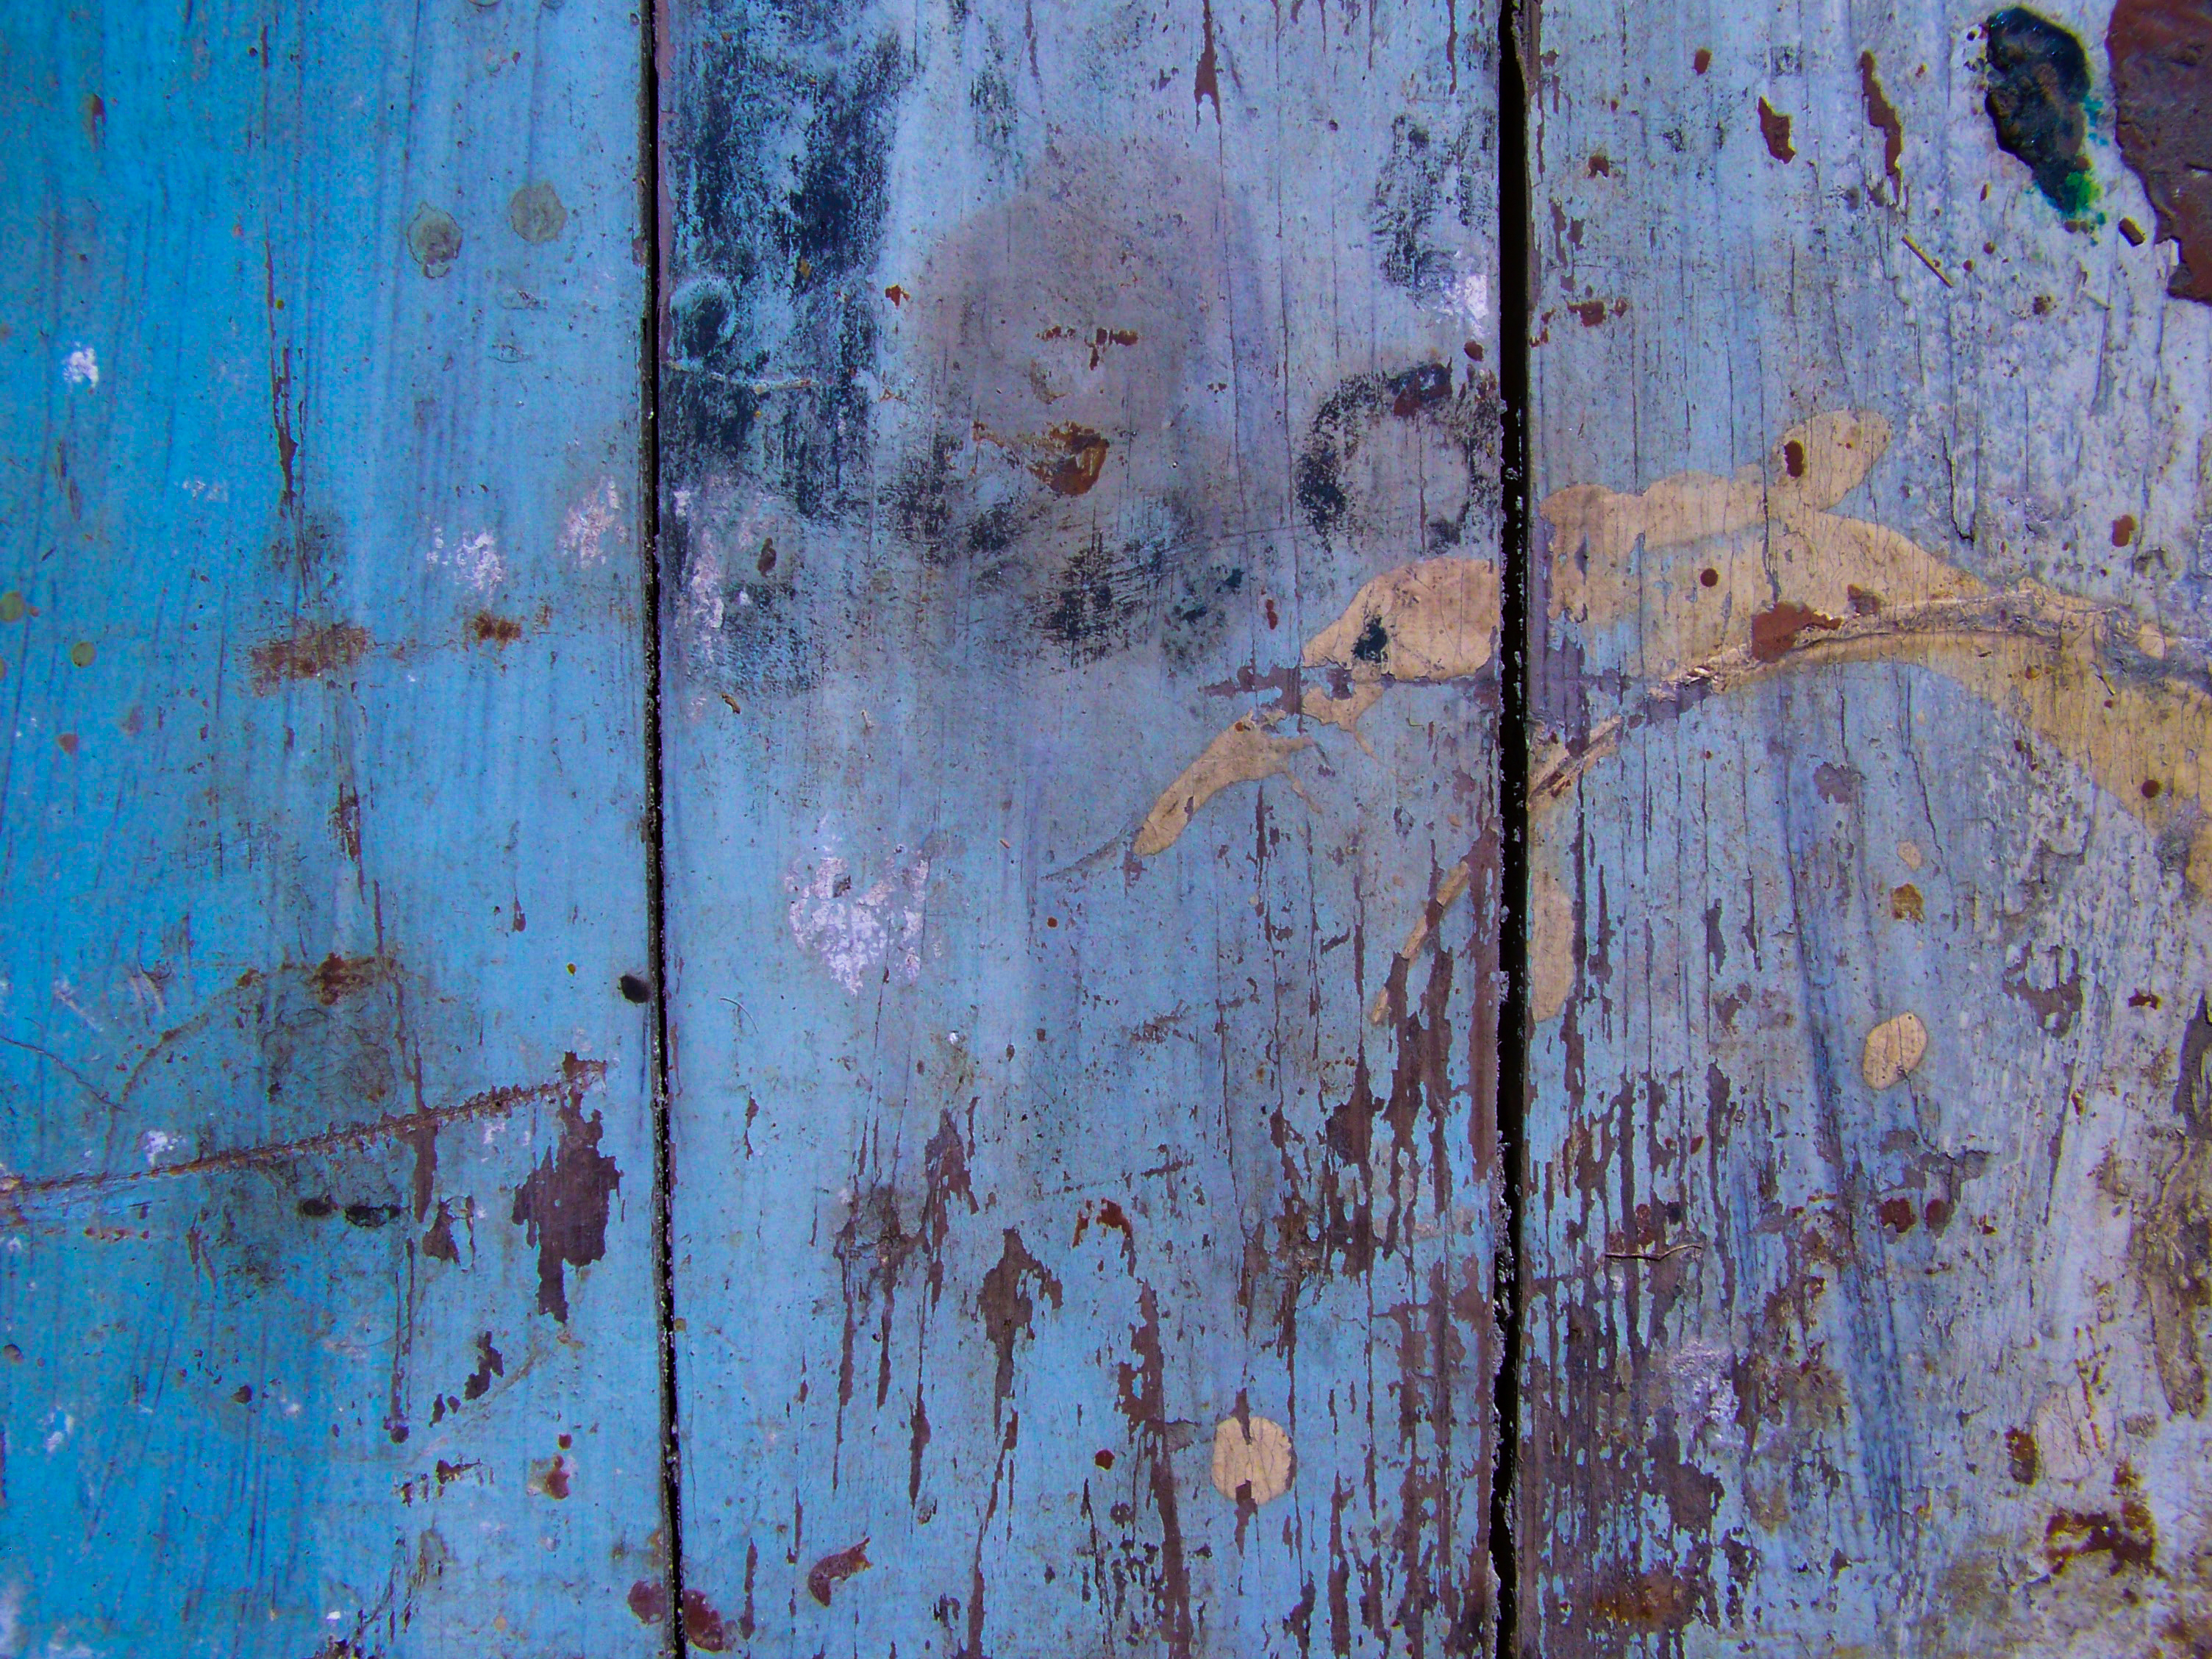
cardboard, background, wood, board, retro, vintage, artistic, style, blue, blank, old, rust, wall, turquoise, iron, line, wood stain, metal, stain, plank, door, paint, pattern